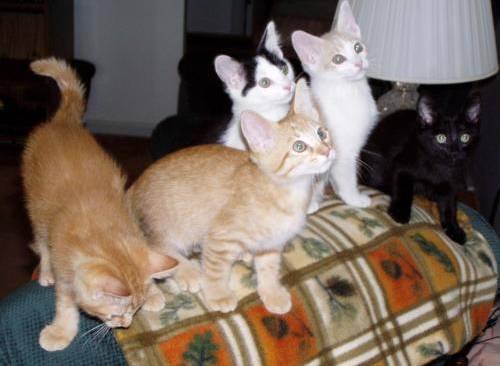
cat